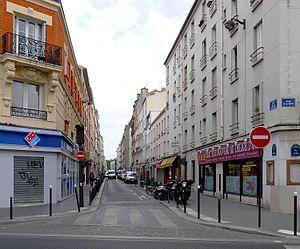
Rue de la Réunion - Paris XX
La rue de la Réunion est une voie située dans les quartiers du Père-Lachaise et de Charonne du 20ᵉ arrondissement de Paris, en France.